Royal Shipyards of Seville

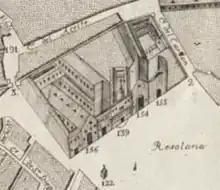
The Shipyards in the Plan of Olavide of 1771. They indicate, from left to right, the Real Maestranza de Artillería de Sevilla (156), the Hospital de la Caridad (139), the Customs (154) and a wool warehouse (155).

Throughout their history, the Royal Shipyards have undergone important transformations. At present, only seven of the seventeen original naves remain standing.